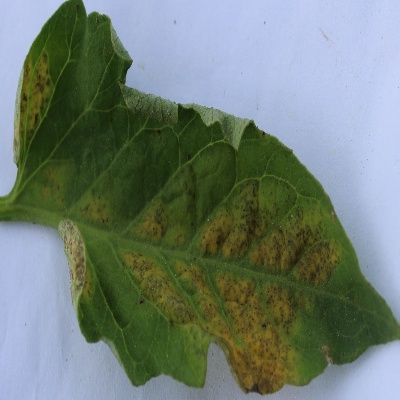
Crop: Tomato
Condition: septoria leaf spot